Expatriation Act of 1907

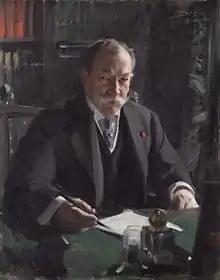
The recommendations of U.S. Minister to the Netherlands David Jayne Hill "(pictured)" and his State Department colleagues formed the basis for Section 2 of the Expatriation Act of 1907.

The Act of 1907 contained seven sections, the last regarding rules of evidence for matters in the act, and the other six relating to citizenship and passports.